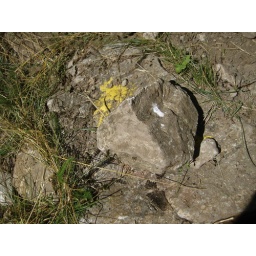
It can be hard to find your way in the forest when the signs are hidden under rocks